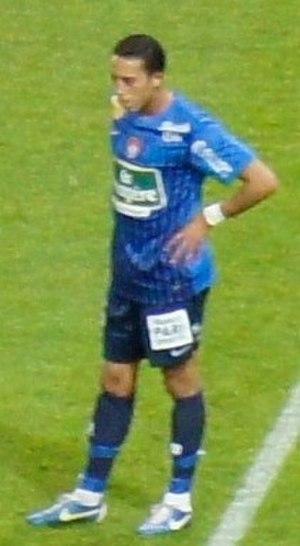
Kamel Chafni jouant au stade Delaune, 2012.
Kamel Chafni est un footballeur marocain né le 11 juin 1982 à Bordeaux. Son poste de prédilection est milieu de terrain axial. Toutefois, il peut également jouer au poste de latéral gauche, comme à l'AC Ajaccio ou latéral droit comme à l'AJ Auxerre.